Gregorio Aglipay

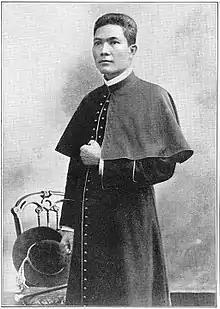
Aglipay circa 1905

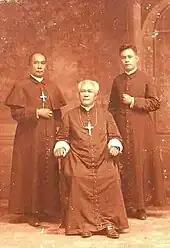
Undated photo of Aglipay (center, seated), together with two unnamed IFI priests

Following the end of the war in 1902, writer-activist Isabelo de los Reyes was working towards the formation of a nationalist church that is independent of Rome. Spanish friars were still in control of the parishes all throughout the country at the time of the American occupation. On August 3, de los Reyes and his labor group "Unión Obrera Democrática" proclaimed the establishment of the church and suggested in absentia that Aglipay be its first head bishop. Aglipay, a devout Catholic at the time even after he had been excommunicated, was reluctant as he was initially against a schism, but eventually accepted de los Reyes' offer to head an independent church on September 6, 1902, and was appointed as the first Supreme Bishop or "Obispo Máximo" of the "Philippine Independent Church" (officially "Iglesia Filipina Independiente", abbreviated as IFI and also referred as the "Aglipayan Church" after him). The church retained many of the Roman Catholic forms of worship.